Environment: real
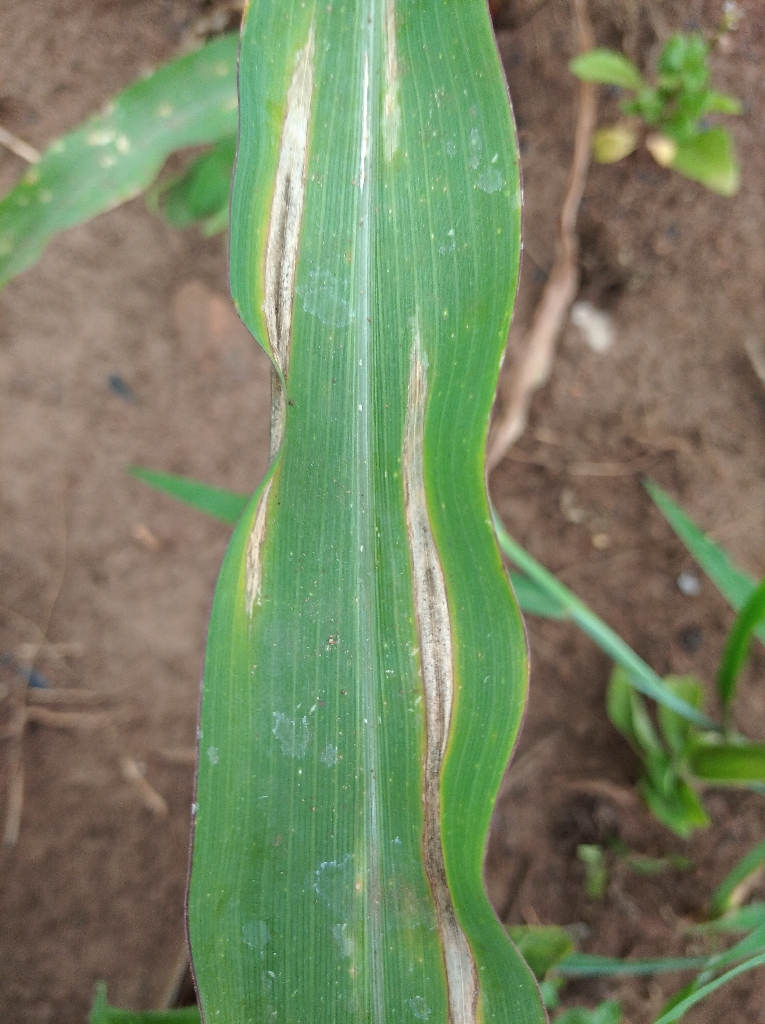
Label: northern_corn_leaf_blight